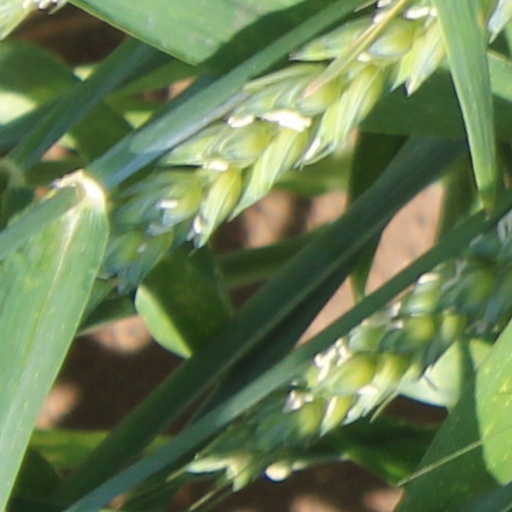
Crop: wheat